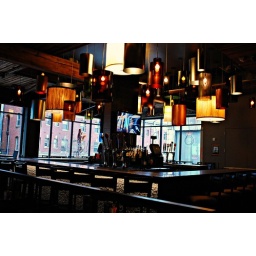
The bar area on the second floor in front of the stage.